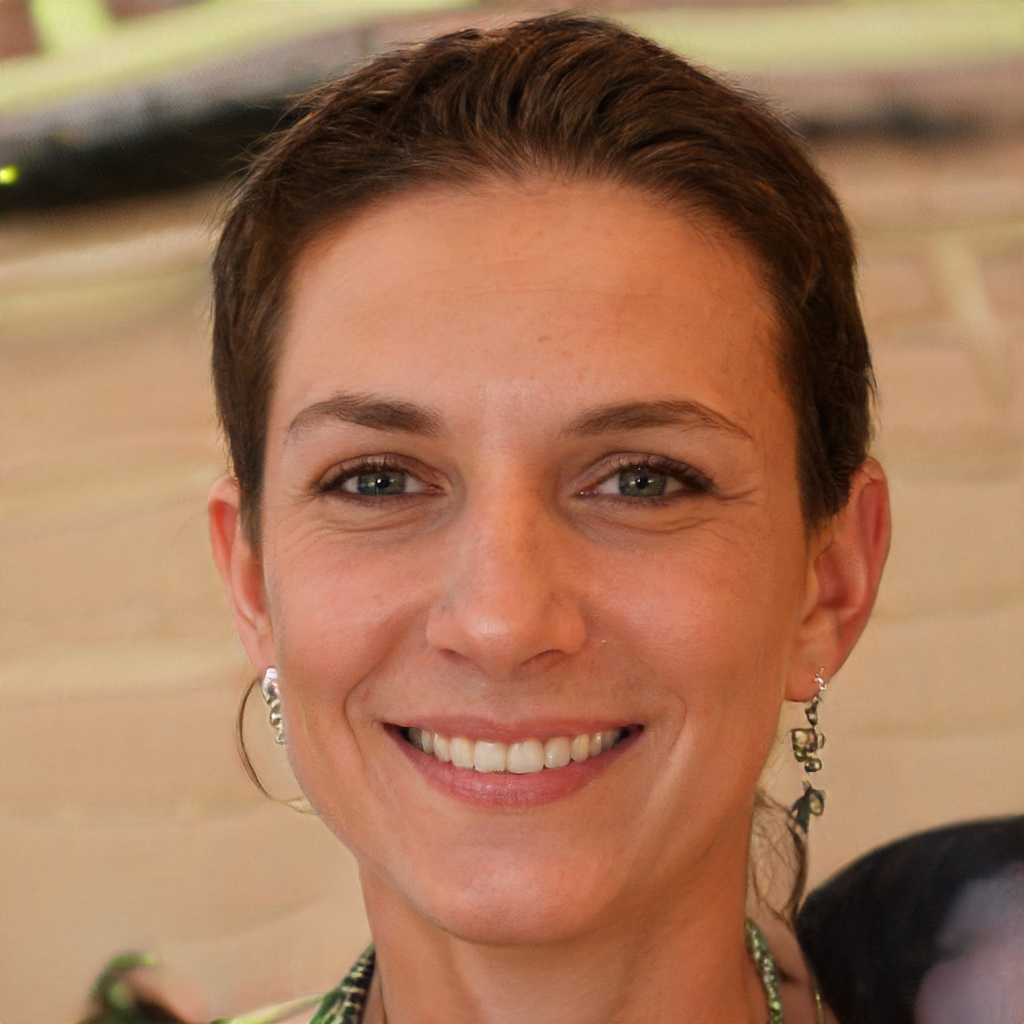
Gender: Female